Financial centre

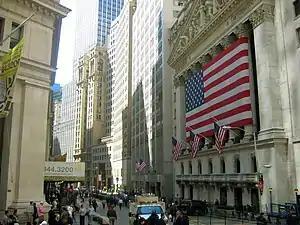
The New York Stock Exchange on Wall Street, the world's largest stock exchange by listed capitalisation.

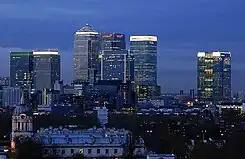
London's second financial district, Canary Wharf.

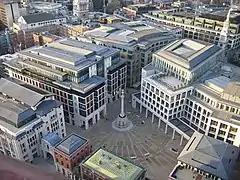
The London Stock Exchange in the City of London, the largest exchange in Europe by capitalisation.

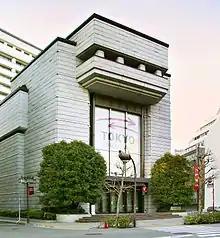
The Tokyo Stock Exchange, located in Nihonbashi-Kabutocho, Tokyo, Japan, is the largest stock exchange in Asia.

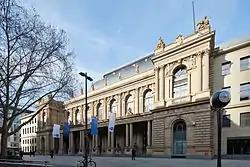
The Frankfurt Stock Exchange building, which dates back to 1879.

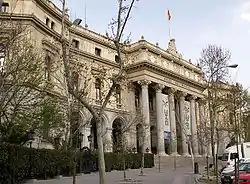
Bolsa de Madrid. Madrid's stock exchange is the world's second-largest in number of listed companies.

These centres appear in all FSF–IMF lists of OFCs and, except for the Caribbean OFCs of the Cayman Islands, the British Virgin Islands, and Bermuda, represent all the major OFCs. Some also appear as RFCs in various lists, particularly Hong Kong, and Singapore. They also appear on most lists of major tax havens, and on lists of the largest Conduit and Sink OFCs in the world.